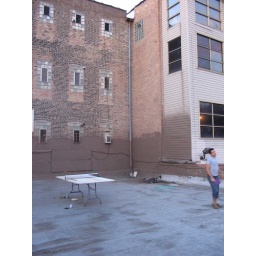
tough table tennis game on a roof in wicker park chicago